Gertrude Robinson Smith

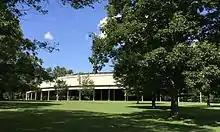
The Koussevitzky Music Shed and grounds at Tanglewood.

In 1937 a powerful summer storm gave Smith the opportunity to transform a drenching rain into a triumph the following summer. Her take charge determination took center stage as recalled in a 1990 "Berkshire Magazine" article titled “Madame Chairman”: "A now infamous episode revealing Robinson Smith’s strength of character occurred on the night of August 12, 1937, when a thunderstorm stopped the festival performance of Wagner’s "Ride of the Valkyries". A "Boston Globe" article recounts how Robinson Smith strode purposefully to the stage when the concert stopped and addressed the record crowd of 5,000, haranguing: “Now do you see why we must have a permanent building for these concerts?” In minutes, more than $30,000 was raised."